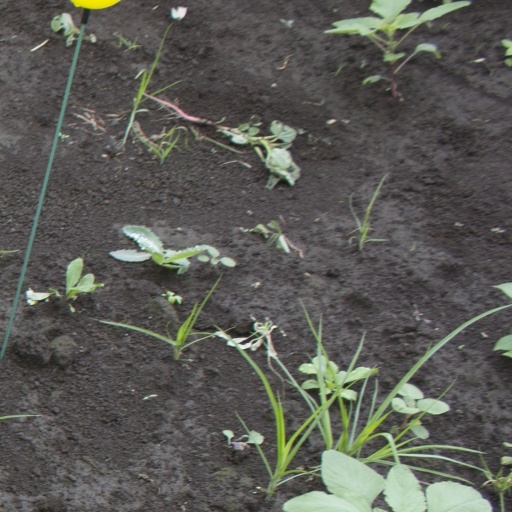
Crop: soybean